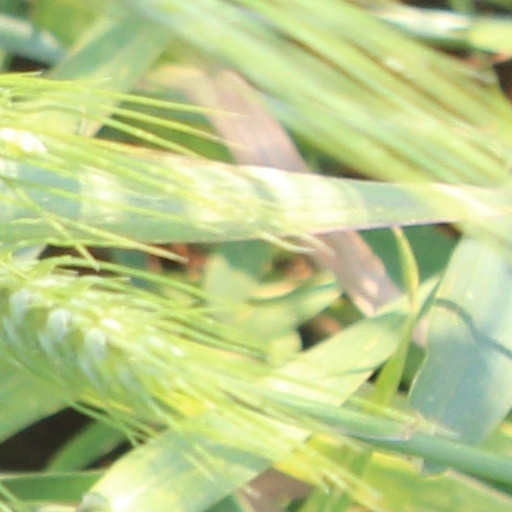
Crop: wheat